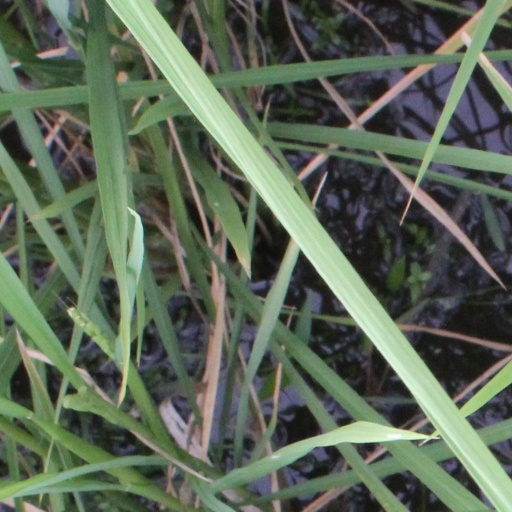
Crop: rice